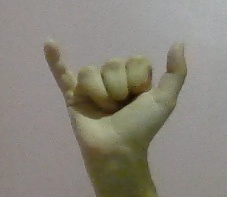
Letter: ya